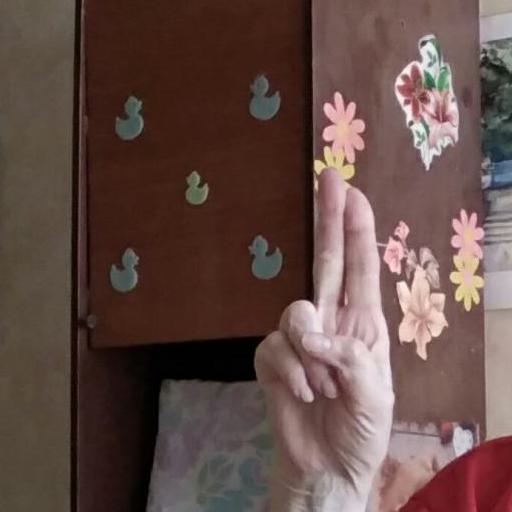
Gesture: two_up